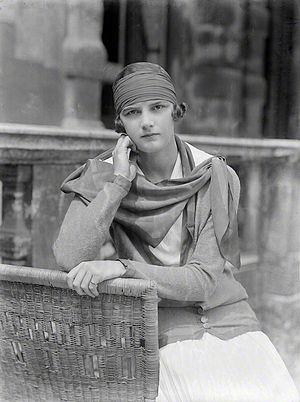
Eileen Bennett, successivement épouse Whittingstall, Marsh, Akroyd et Forslind est une joueuse de tennis britannique de l'entre-deux-guerres.